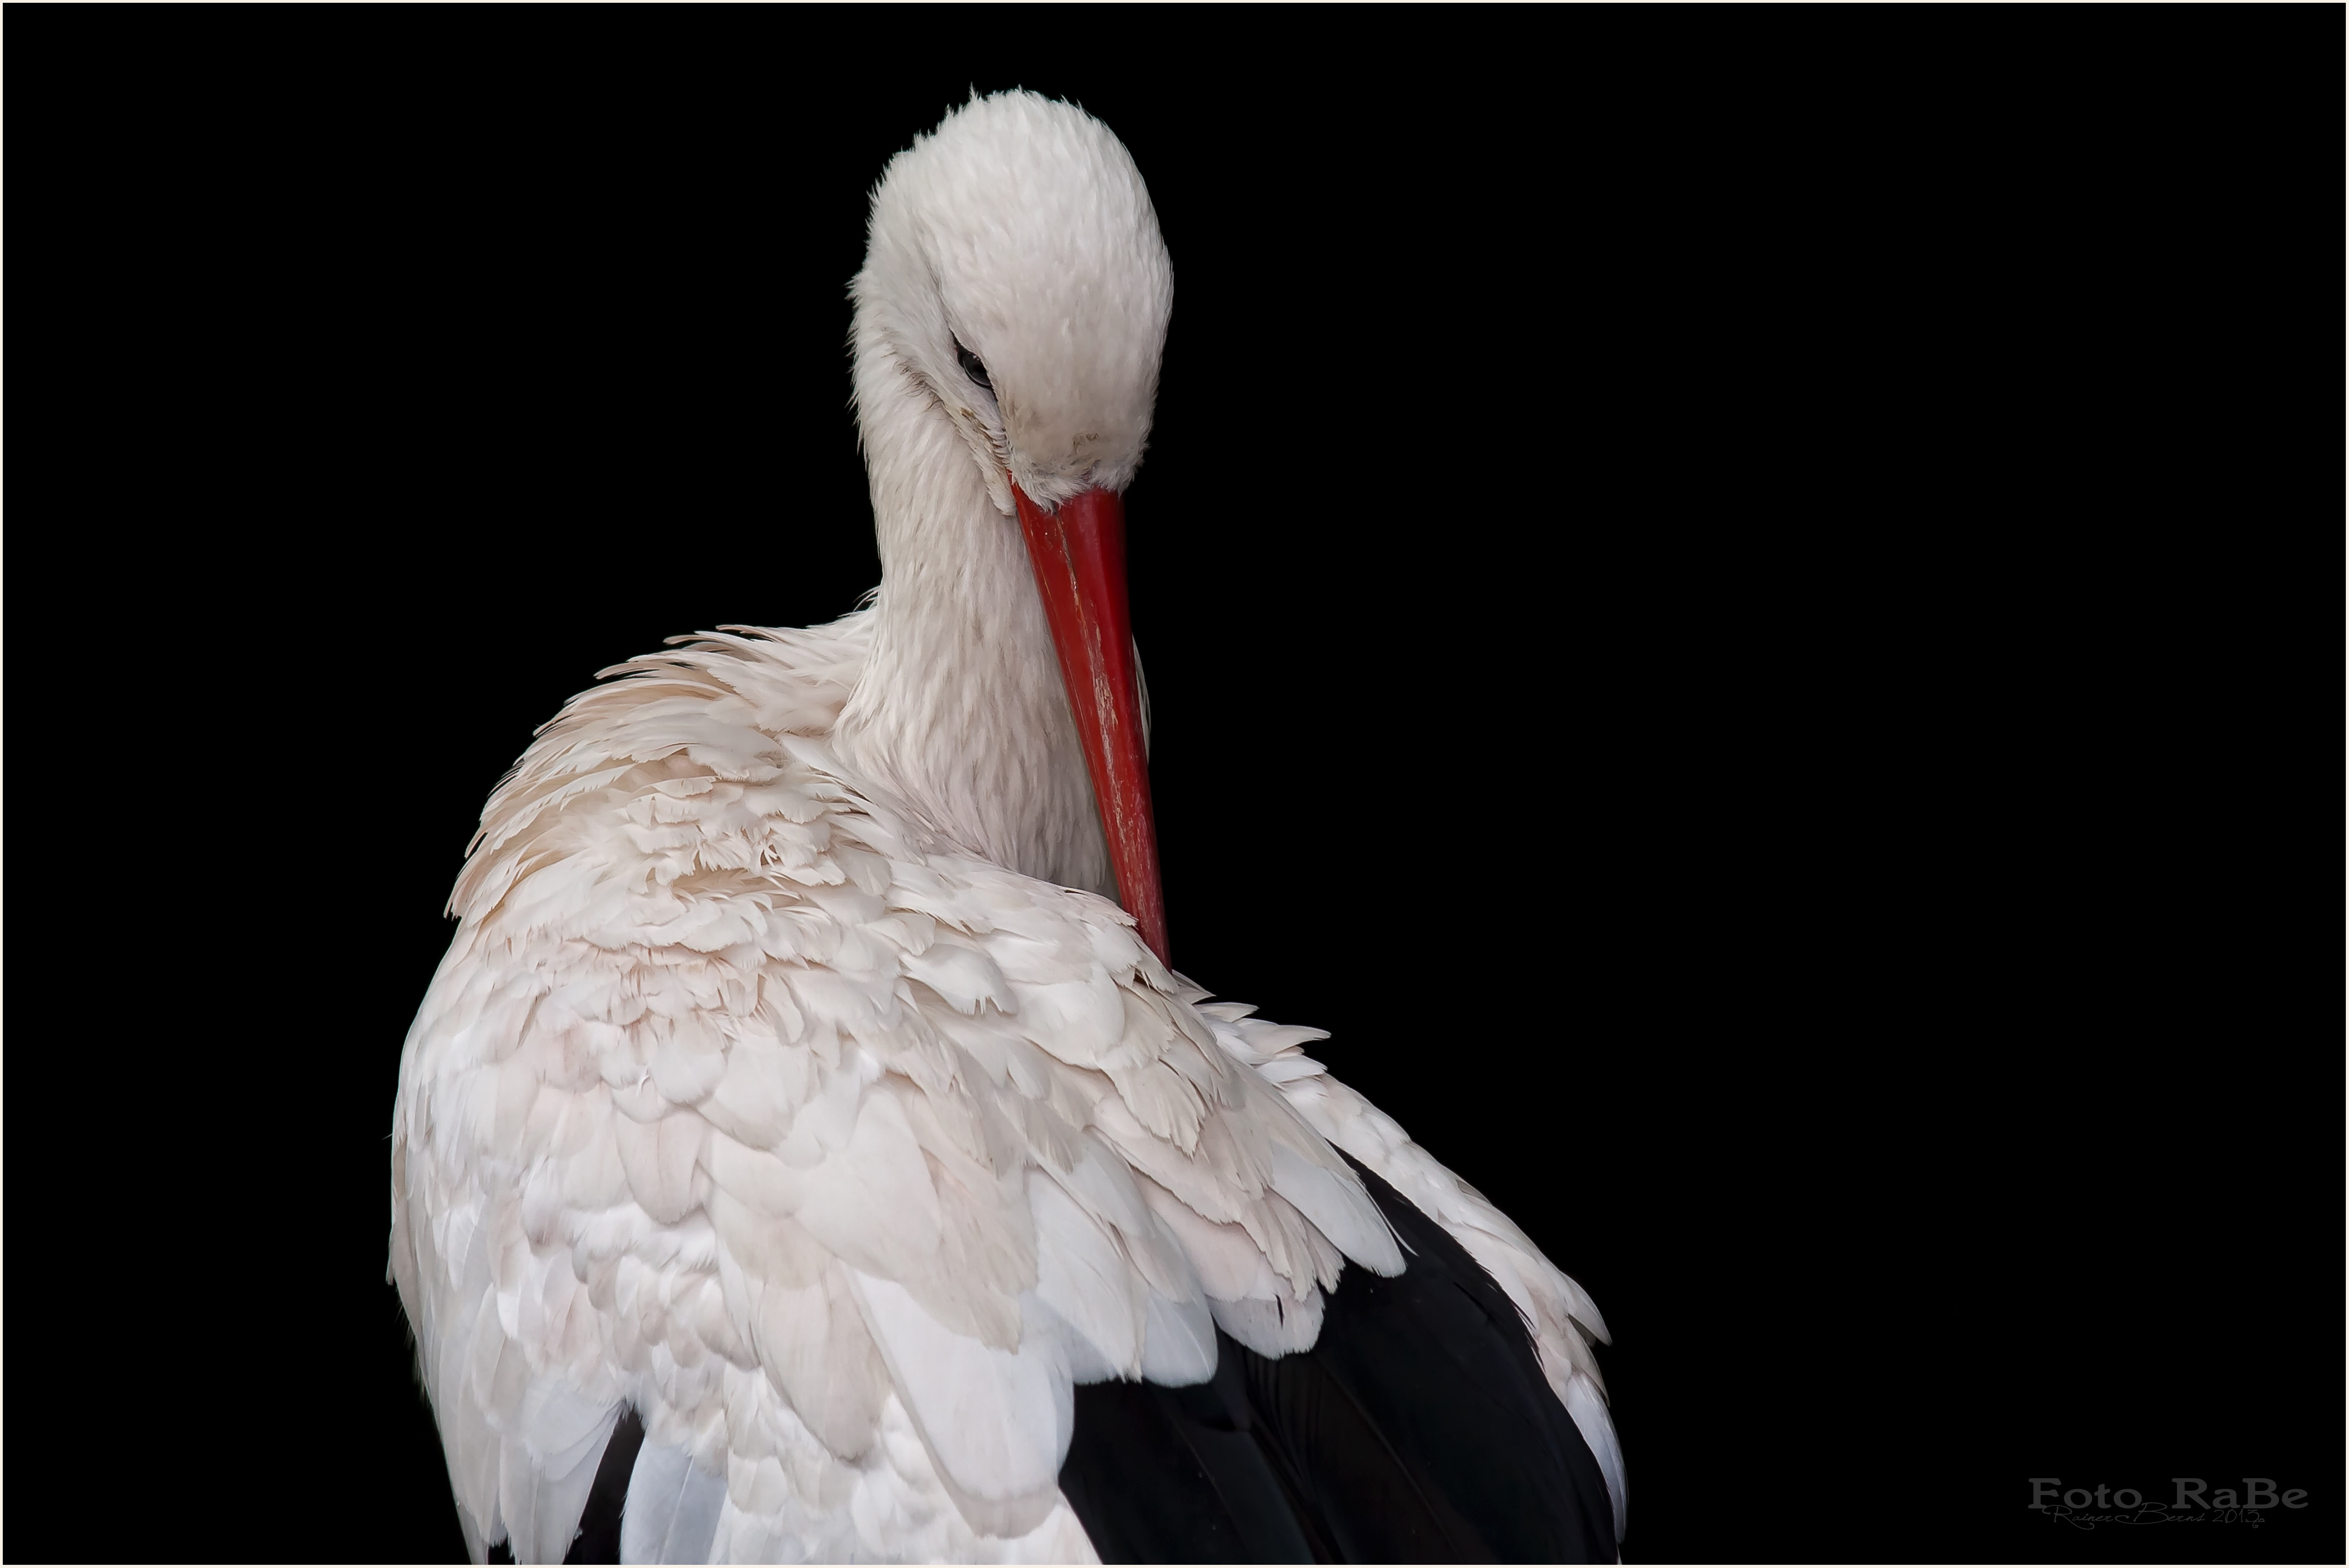
nature, bird, wing, fly, beak, fauna, stork, stand, vertebrate, germany, beautiful, elegant, bill, eastern, pride, white stork, storks, rattle stork, large beak, stork village, ciconiiformes